Salome Zourabichvili

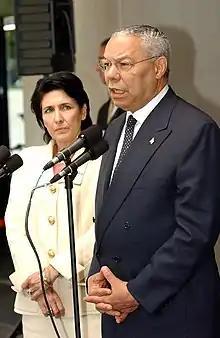
Zourabichvili with U.S. Secretary of State Colin Powell in 2004

Salome Zourabichvili was born into a family of Georgian emigrants that fled to France following the 1921 Red Army invasion of the Democratic Republic of Georgia. Her father, Levan Zourabichvili, a career engineer, served for many years as chairman of the Georgian Association of France (AGF). Levan is the maternal grandson of Niko Nikoladze (1843–1928), a businessman, philanthropist and Georgian politician of the late 19th century who served as a member of the Social-Democratic Party and was an influential leader of the Georgian liberal intelligentsia during the Russian Empire. Levan's brother, Georges Zourabichvili (1899-1944), was a philosopher and interpreter who was denounced for collaborating with the German occupiers in France and disappeared in 1944. Salome's mother, Zeïnab Kedia (1921–2016) was a daughter of Melkisedek Kedia, who served as the head of the Security Service of the Democratic Republic of Georgia, and the sister of Mikhail Kedia (1902–1954), a prominent member of the Wehrmacht's Georgian Legion during World War II.